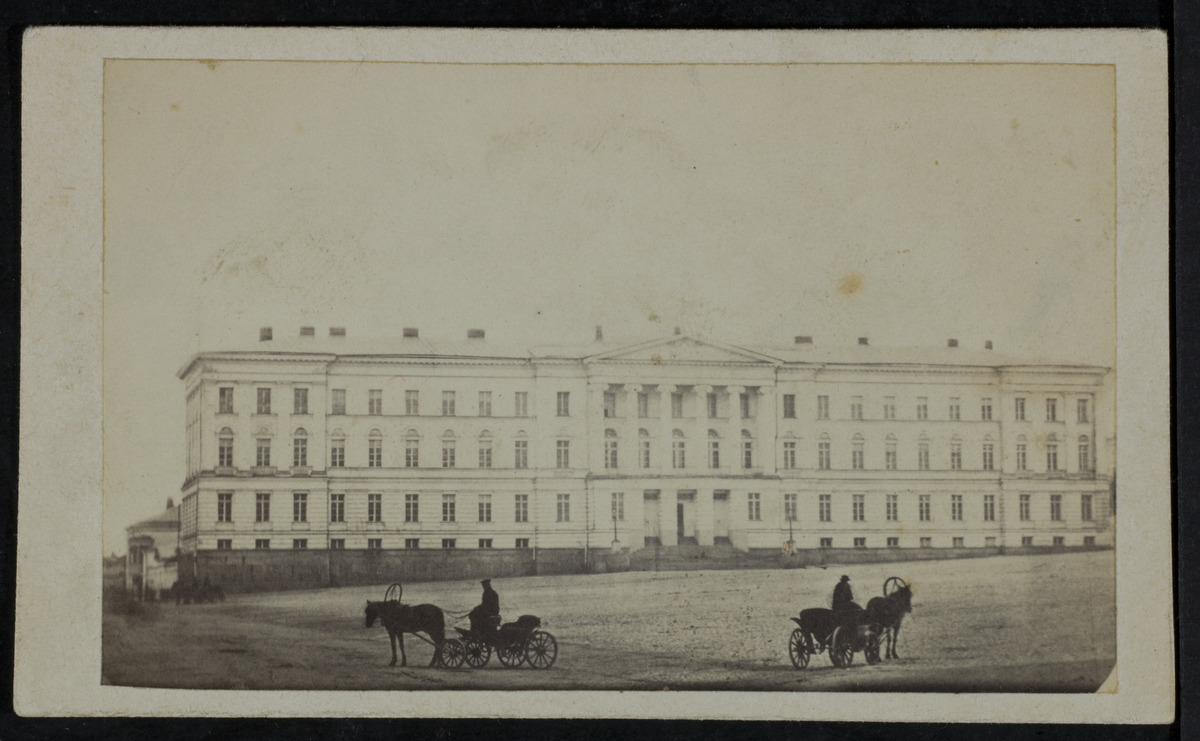
Aleksanterin yliopisto (Helsingin yliopisto) Senaatintorin länsireunalla, rakennuksessa alkuperäiset ikkunat
sisällön kuvaus: Aleksanterin yliopisto (Helsingin yliopisto) Senaatintorin länsireunalla, rakennuksessa alkuperäiset ikkunat. Kuvan etualalla vuokra-ajureita. mustavalkoinen
Kuvaaja: Hårdh, C.A., valokuvaaja
Ajankohta: kuvausaika 1860-1869
Paikka: Suomi, Uusimaa, Helsinki, Kluuvi Helsinki, Unioninkatu 34
Aiheet: Helsingin yliopisto, aukiot, torit, liikenne, henkilöliikenne, hevosajoneuvot, hevoset, julkiset rakennukset, empire, korkeakoulut, yliopistot, arkkitehtuuri, tiilirakennukset